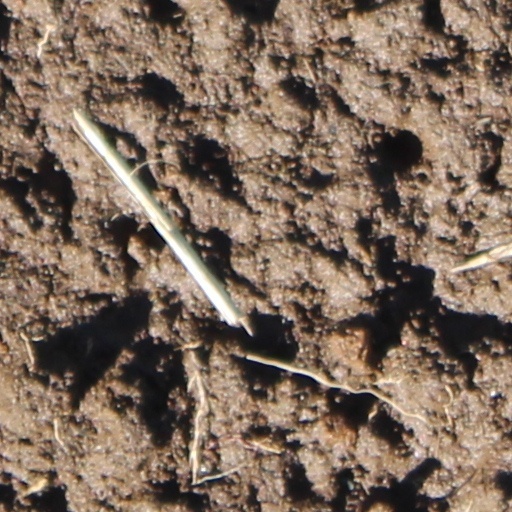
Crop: wheat